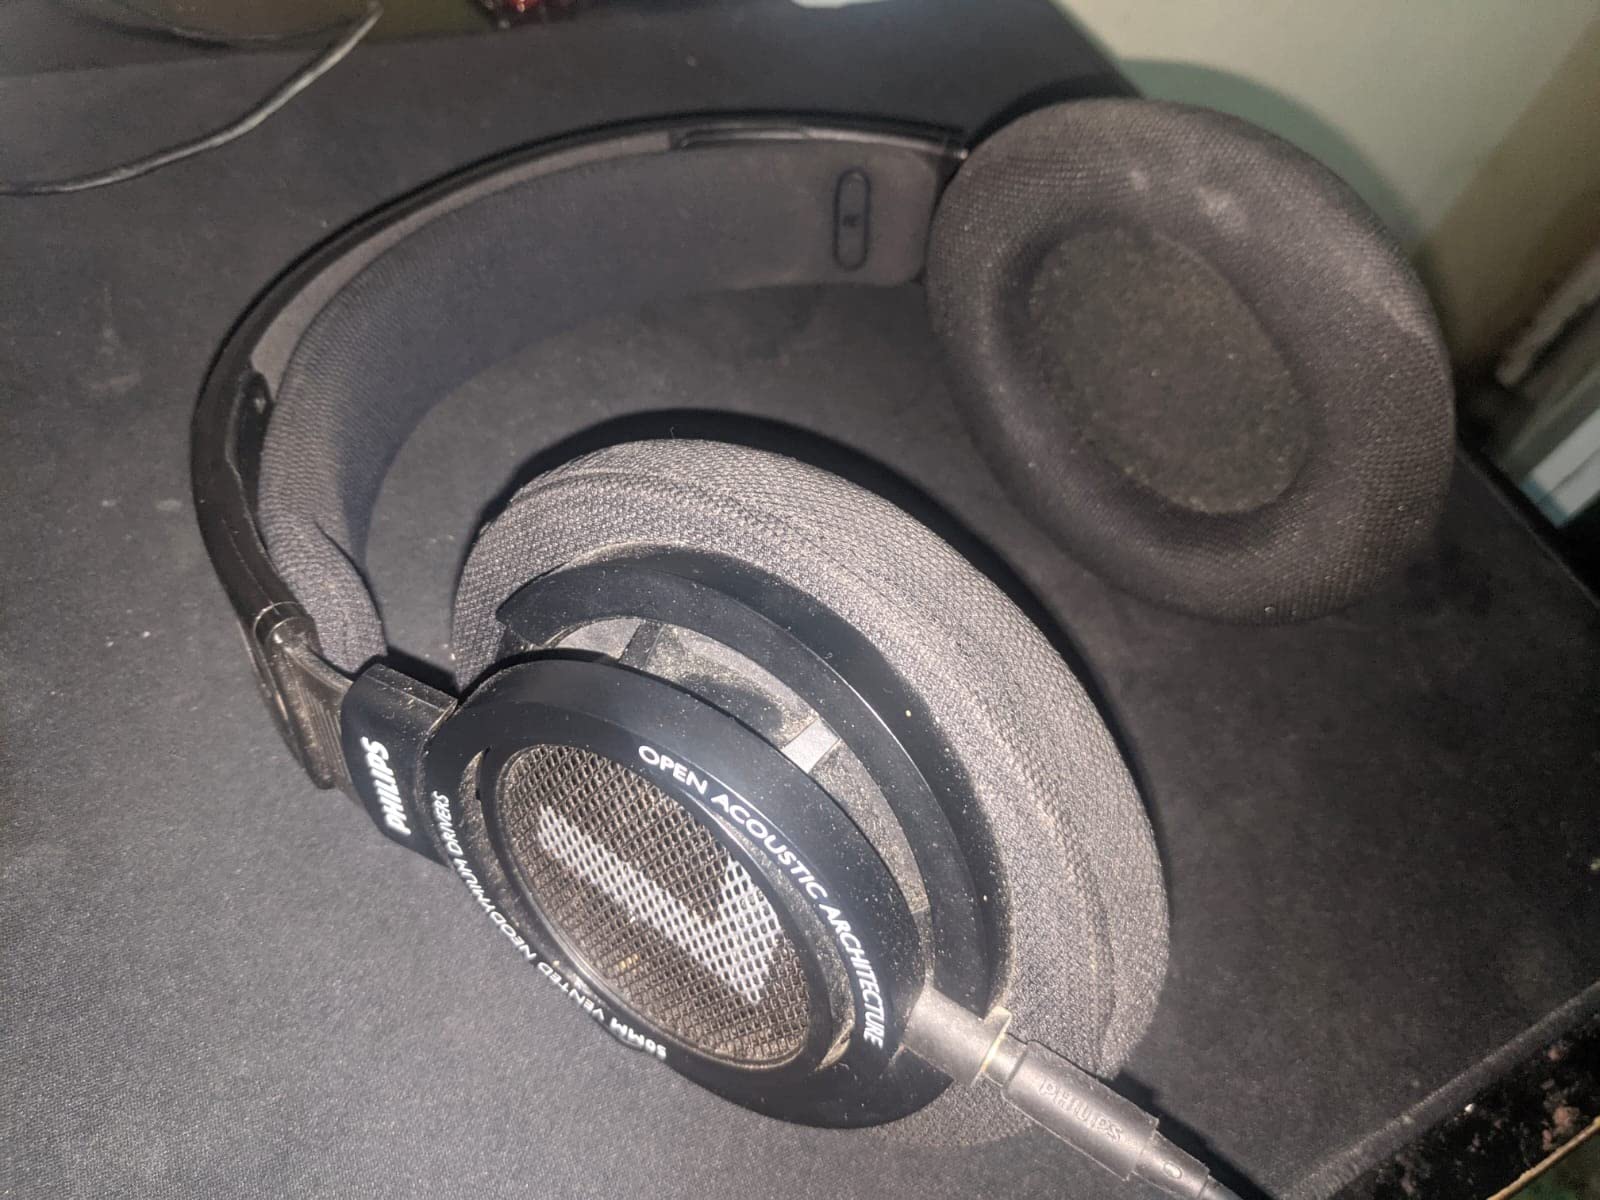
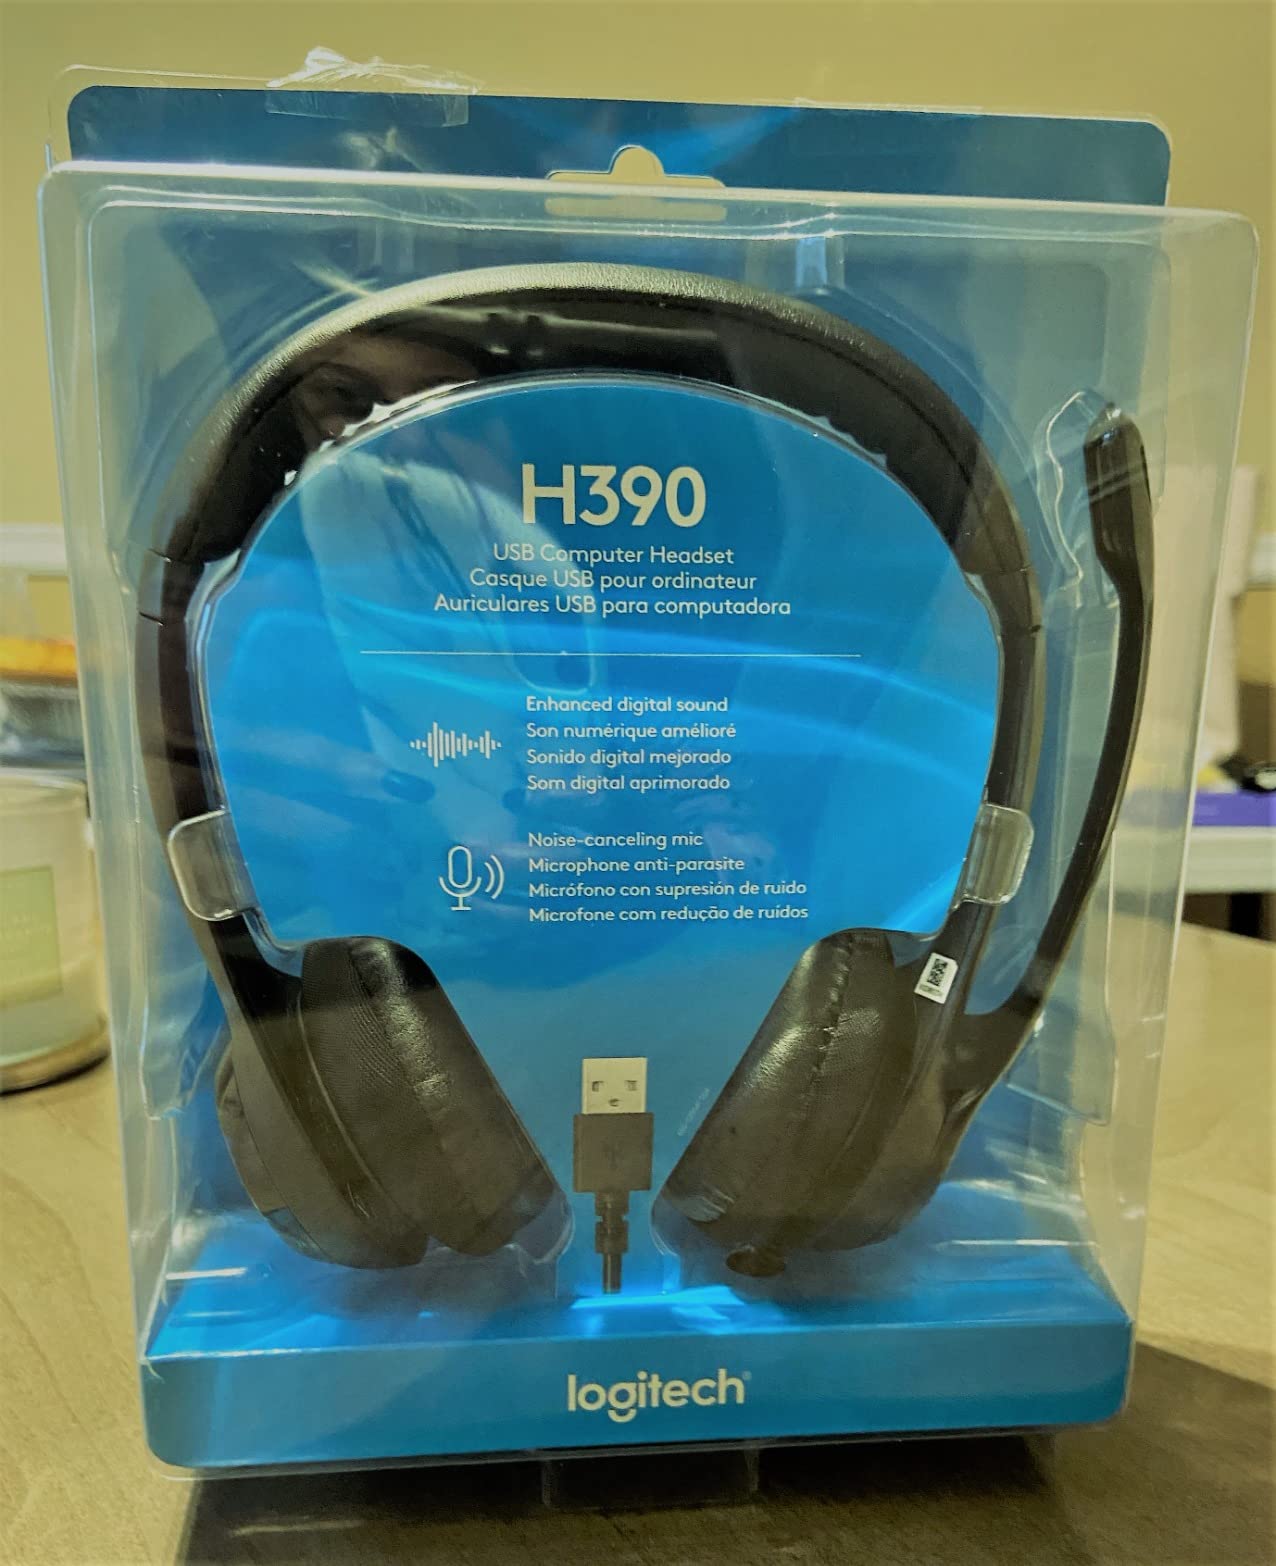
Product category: headphones
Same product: no